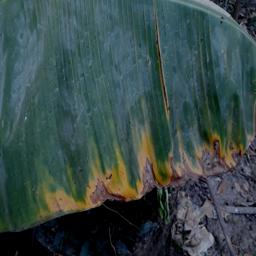
Label: POTASSIUM DEFICIENCY